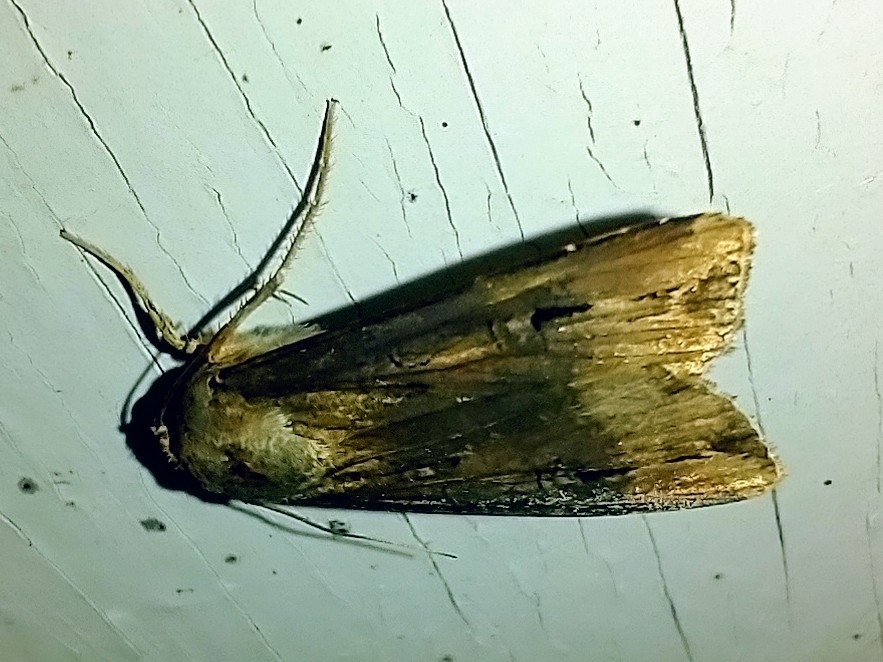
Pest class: cutworms